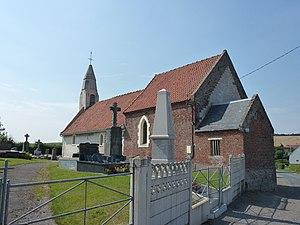
Rebergues est une commune française située dans le département du Pas-de-Calais en région Hauts-de-France.